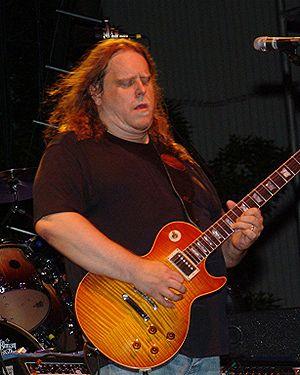
Warren Haynes est un guitariste et chanteur américain né le 6 avril 1960 à Asheville. À la fin des années 70 et au début des années 80, il participe à différents groupes : Ricochet, Rich Hippies, David Alan Coe Band. De 1986 à 1989, il joue dans le Dickey Betts Band en compagnie du batteur Matt Abts. Le 28 juin 1989, il rejoint le Allman Brothers Band où il rencontre le bassiste Allen Woody. Avec Allen Woody et Matt Abts, il fonde en 1995 le groupe Gov't Mule.
Le Crossroads Guitar Festival est un festival de musique créé en 1999 par Eric Clapton, à forte influence rock. Ce dernier choisit les musiciens qui se produisent sur scène ; Clapton déclare qu'ils font partie des meilleurs et qu'ils ont gagné son respect.